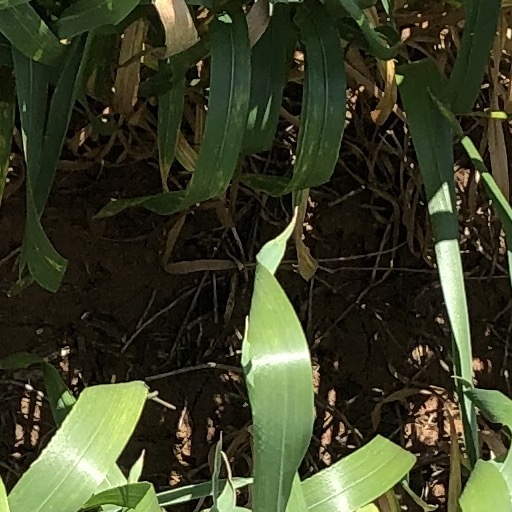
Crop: wheat